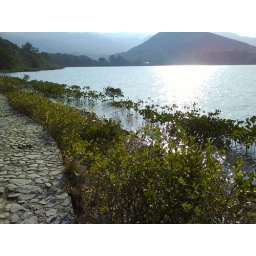
Beautiful hidden trail in Luk Keng. These are red wood forest in the water. White cranes can be spotted there.